Drayton House

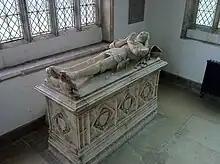
Tomb of the 2nd Earl of Wiltshire in St Peter's Church, Lowick

John Stafford would become Earl of Wiltshire in 1470, a reward for fighting for the Yorkist cause. For these allegiances, he would be prevented from attending parliament later that year, as Henry VI, from the House of Lancaster, had returned to the throne. Despite his father's loyalties, John's son Edward is often called a Lancastrian, by consequence of his support for Henry VII, fighting for him at the Battle of Blackheath and entertaining him at the house in 1498. Returning ill from Blackheath, Edward was without heirs, and it would seem he was initially keen for his wife, Margaret, daughter of the Lord Lisle, to have Drayton for life. However, Margaret was not happy with this will, wanting the manor of Warminster. It would seem that Edward thenceforth wished the Earl of Shrewsbury, a cousin, to have Drayton, not wanting his other cousins, women and descendants of the original Sir Walter de Drayton, to inherit.